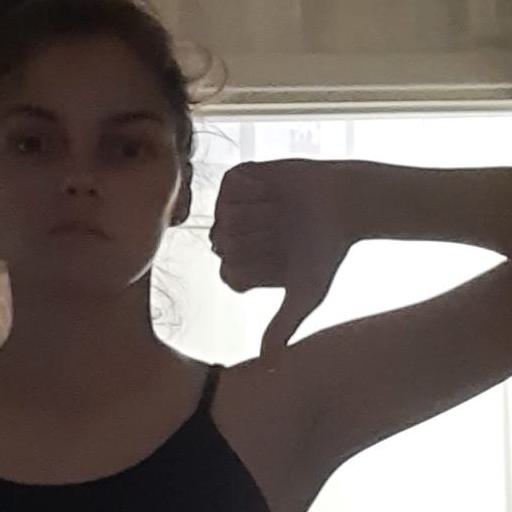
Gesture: dislike